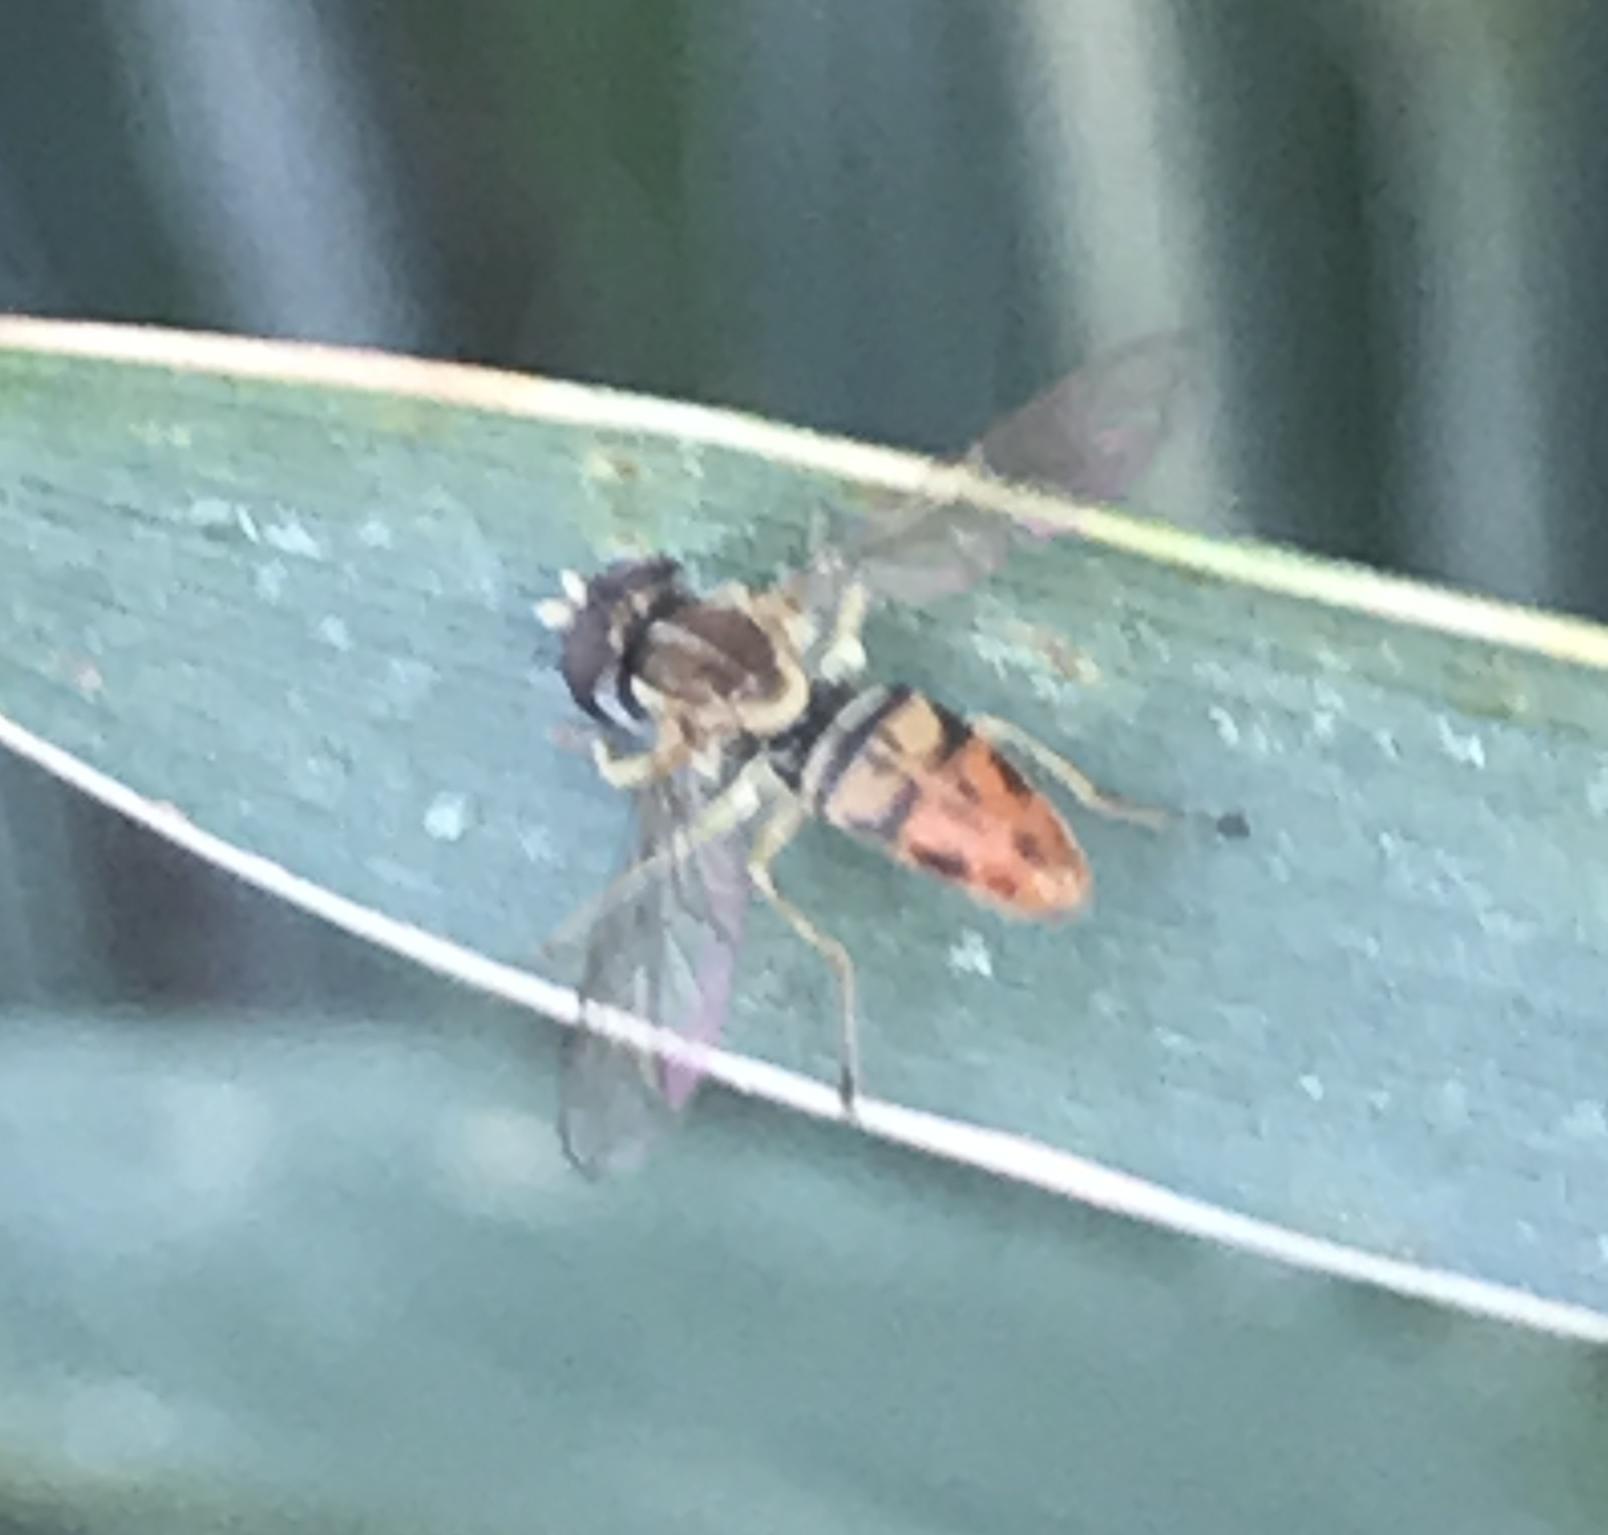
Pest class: predators